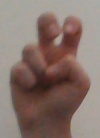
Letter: toot